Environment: real
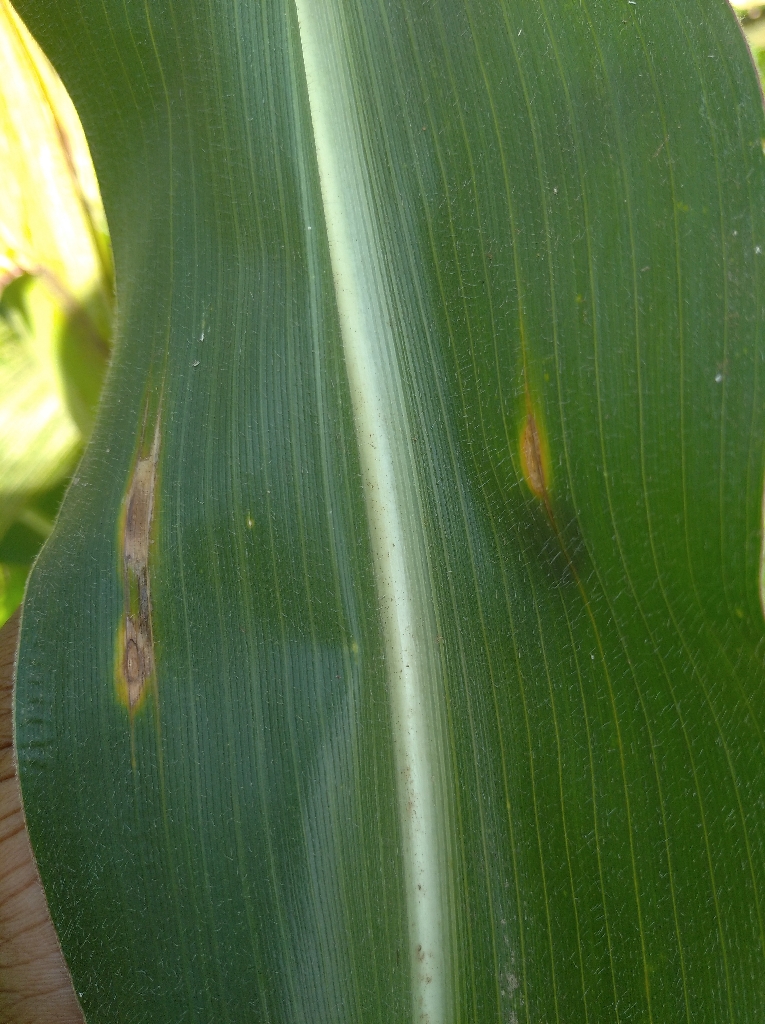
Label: northern_corn_leaf_blight